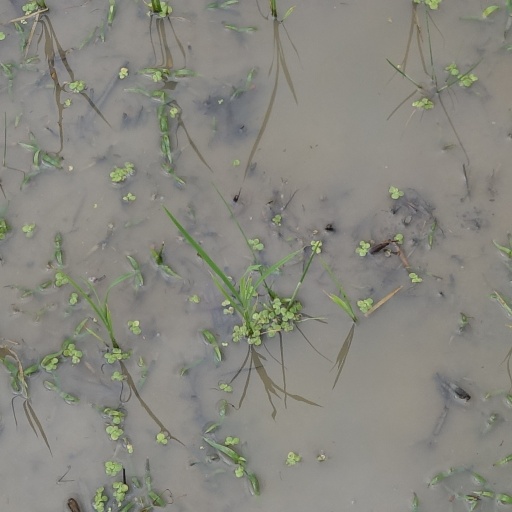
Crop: rice